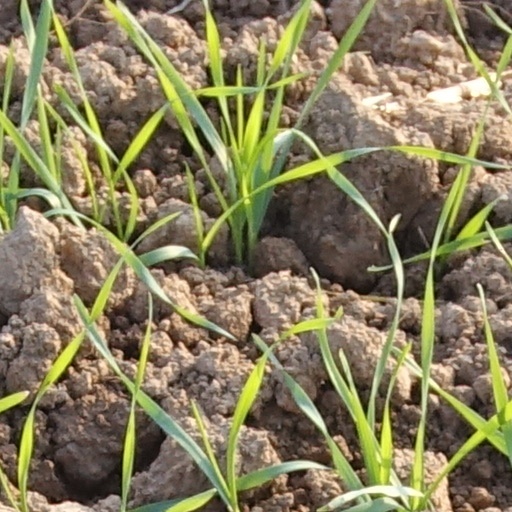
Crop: wheat